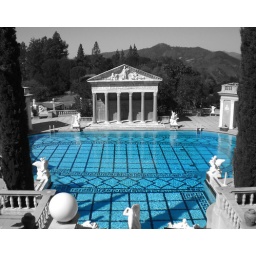
one thing in color with everything else in black and white